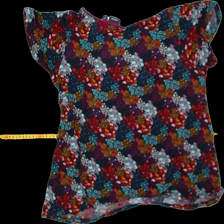
View: back
Type: Top
Category: Ladies
Brand: Lindex
Colors: Multicolor
Material: 100% viscose
Pattern: Floral print
Cut: Loose, C-collar
Size: M
Season: Summer
Trend: No trend
Stains: No
Damage: washed out
Price range: <50
Recommended usage: Recycle